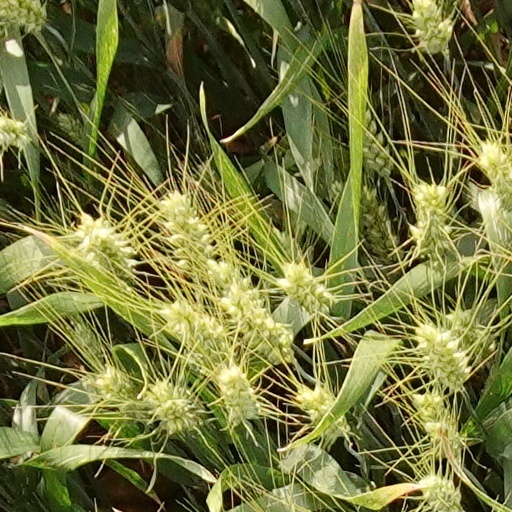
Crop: wheat